Montana Desperado

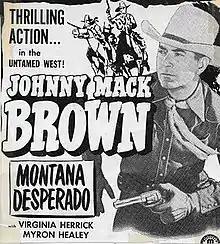

Montana Desperado is a 1951 American Western film directed by Wallace Fox and starring Johnny Mack Brown, Myron Healey and Virginia Herrick.